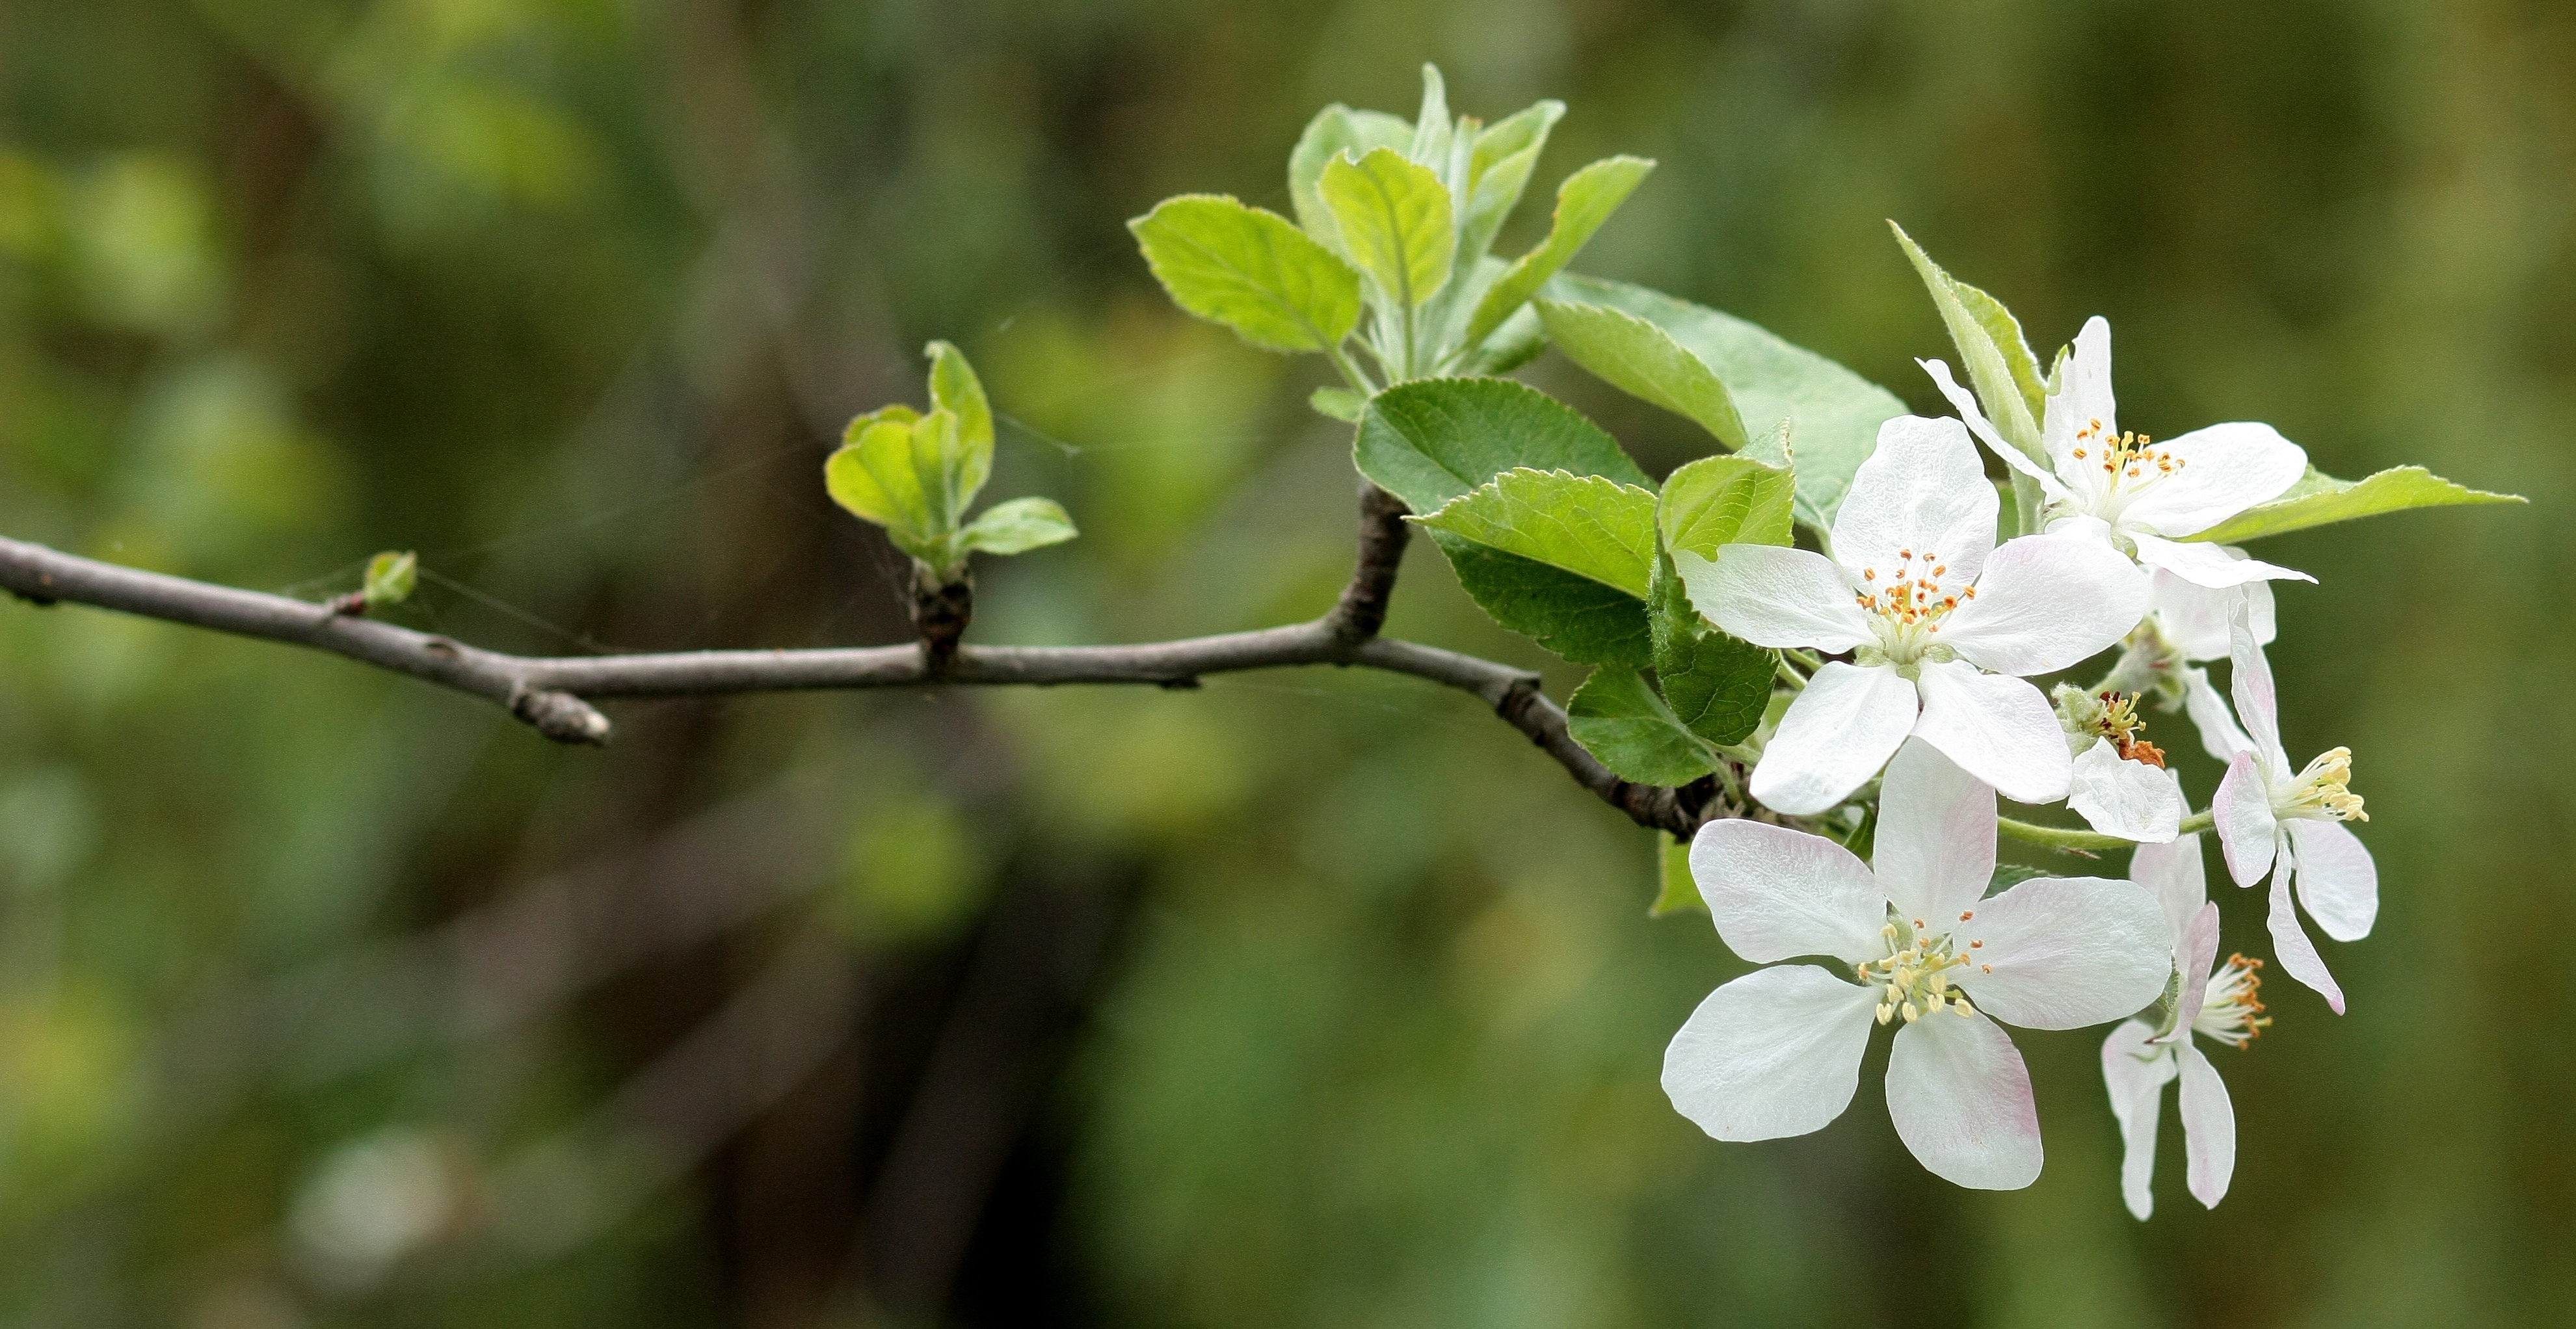
tree, branch, blossom, plant, white, fruit, flower, food, spring, green, produce, botany, flora, wildflower, flowers, close up, shrub, macro photography, flowering plant, flourished, casey, land plant